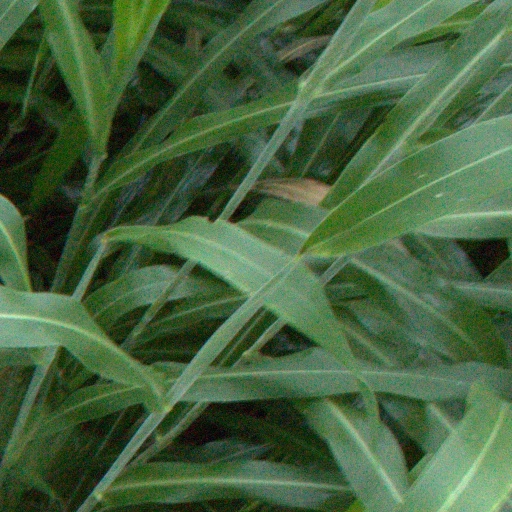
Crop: sorghum